Albatros D.IX

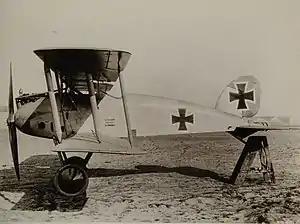

Albatros D.IX was a German prototype single-seat fighter built in early 1918. It differed from previous marks by using a simplified fuselage with a flat bottom and slab sides. The wings and tail were similar to those of the Albatros D.VII. Power was provided by a Mercedes D.IIIa engine. The D.IX was armed with twin synchronised LMG 08/15 machine guns.